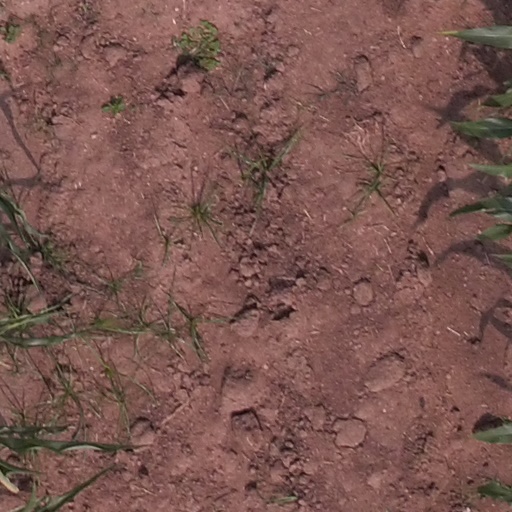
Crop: maize; corn